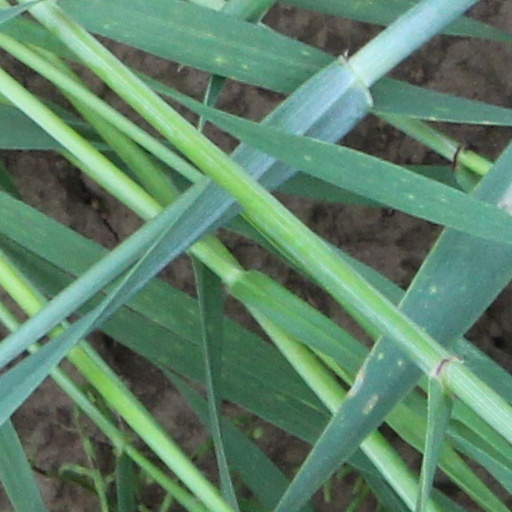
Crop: wheat